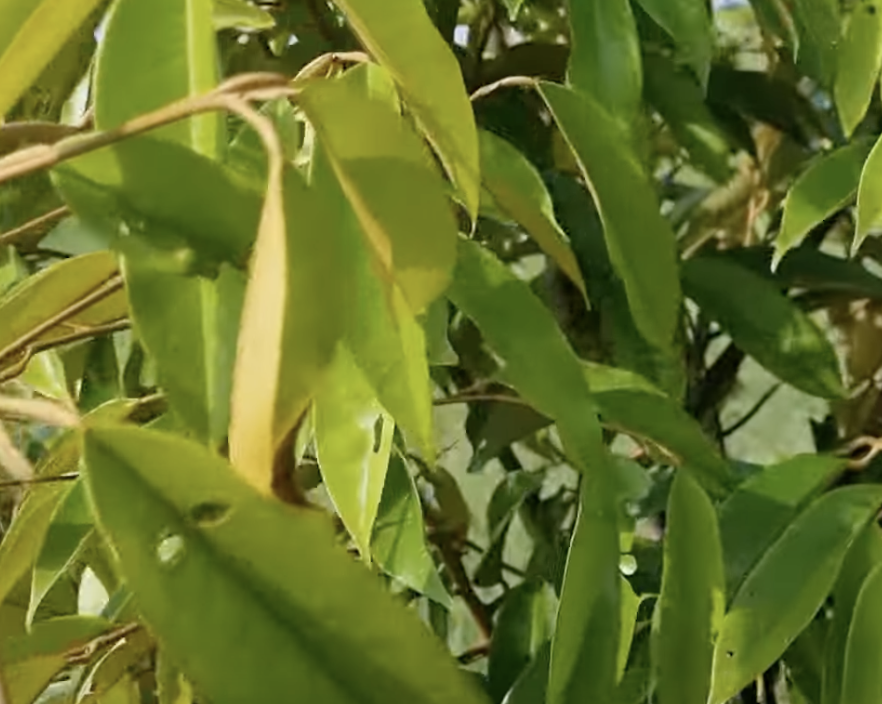
Label: yellow_leaf